Jellyfish Lake

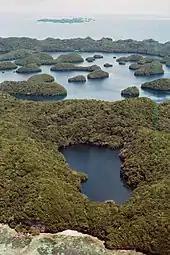
Aerial view of Jellyfish Lake, looking out to sea

The lake is connected to the sea via three tunnels that lie near the surface. The tunnels channel tidal water in and out of the lake. Tide levels in the lake are damped to about a third of the lagoon tidal levels. The tidal peaks are delayed from the lagoon tidal peaks by about 1 hour and forty minutes. Biologist William Hamner estimated that about 2.5% of the lake's volume is exchanged during a tidal flow. However, because the tidal water enters at the surface, the lower anoxic layer is largely unaffected by tidal flows.